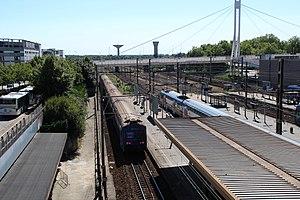
Gare de Saint-Quentin-en-Yvelines - Montigny-le-Bretonneux située à Montigny-le-Bretonneux en France, en reconstruction en août 2013. Camera location48°
La gare de Saint-Quentin-en-Yvelines - Montigny-le-Bretonneux est une gare ferroviaire française de la ligne de Paris-Montparnasse à Brest, située dans la ville nouvelle de Saint-Quentin-en-Yvelines, sur le territoire de la commune de Montigny-le-Bretonneux, dans le département des Yvelines, en région Île-de-France.